Les Espions

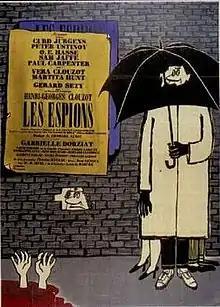

Les Espions ("The Spies") is a 1957 French-Italian noir mystery film directed by Henri-Georges Clouzot and starring Curd Jürgens, Peter Ustinov O. E. Hasse, Sam Jaffe, Paul Carpenter, Véra Clouzot, Martita Hunt and Gérard Séty. The music was composed by Georges Auric.